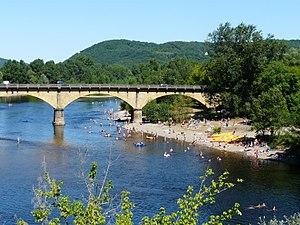
La Dordogne en aval du pont de Rouffillac, Saint-Julien-de-Lampon, département de la Dordogne, France.
Saint-Julien-de-Lampon est une commune française située dans le département de la Dordogne, en région Nouvelle-Aquitaine.